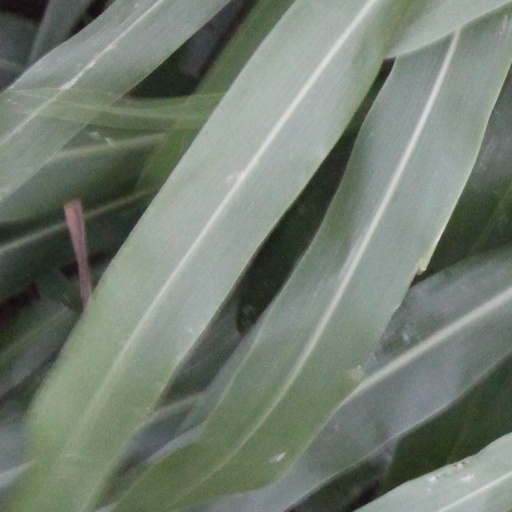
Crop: sorghum